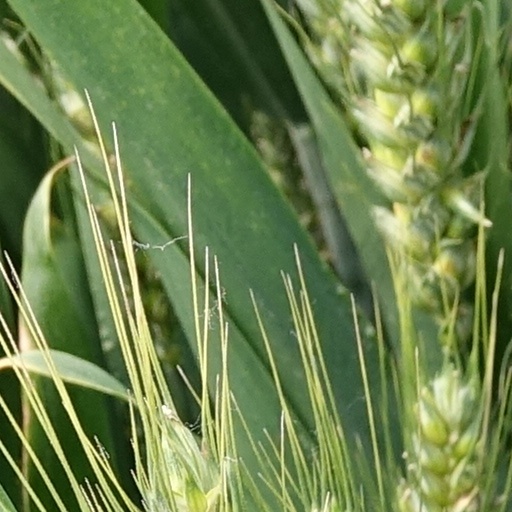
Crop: wheat